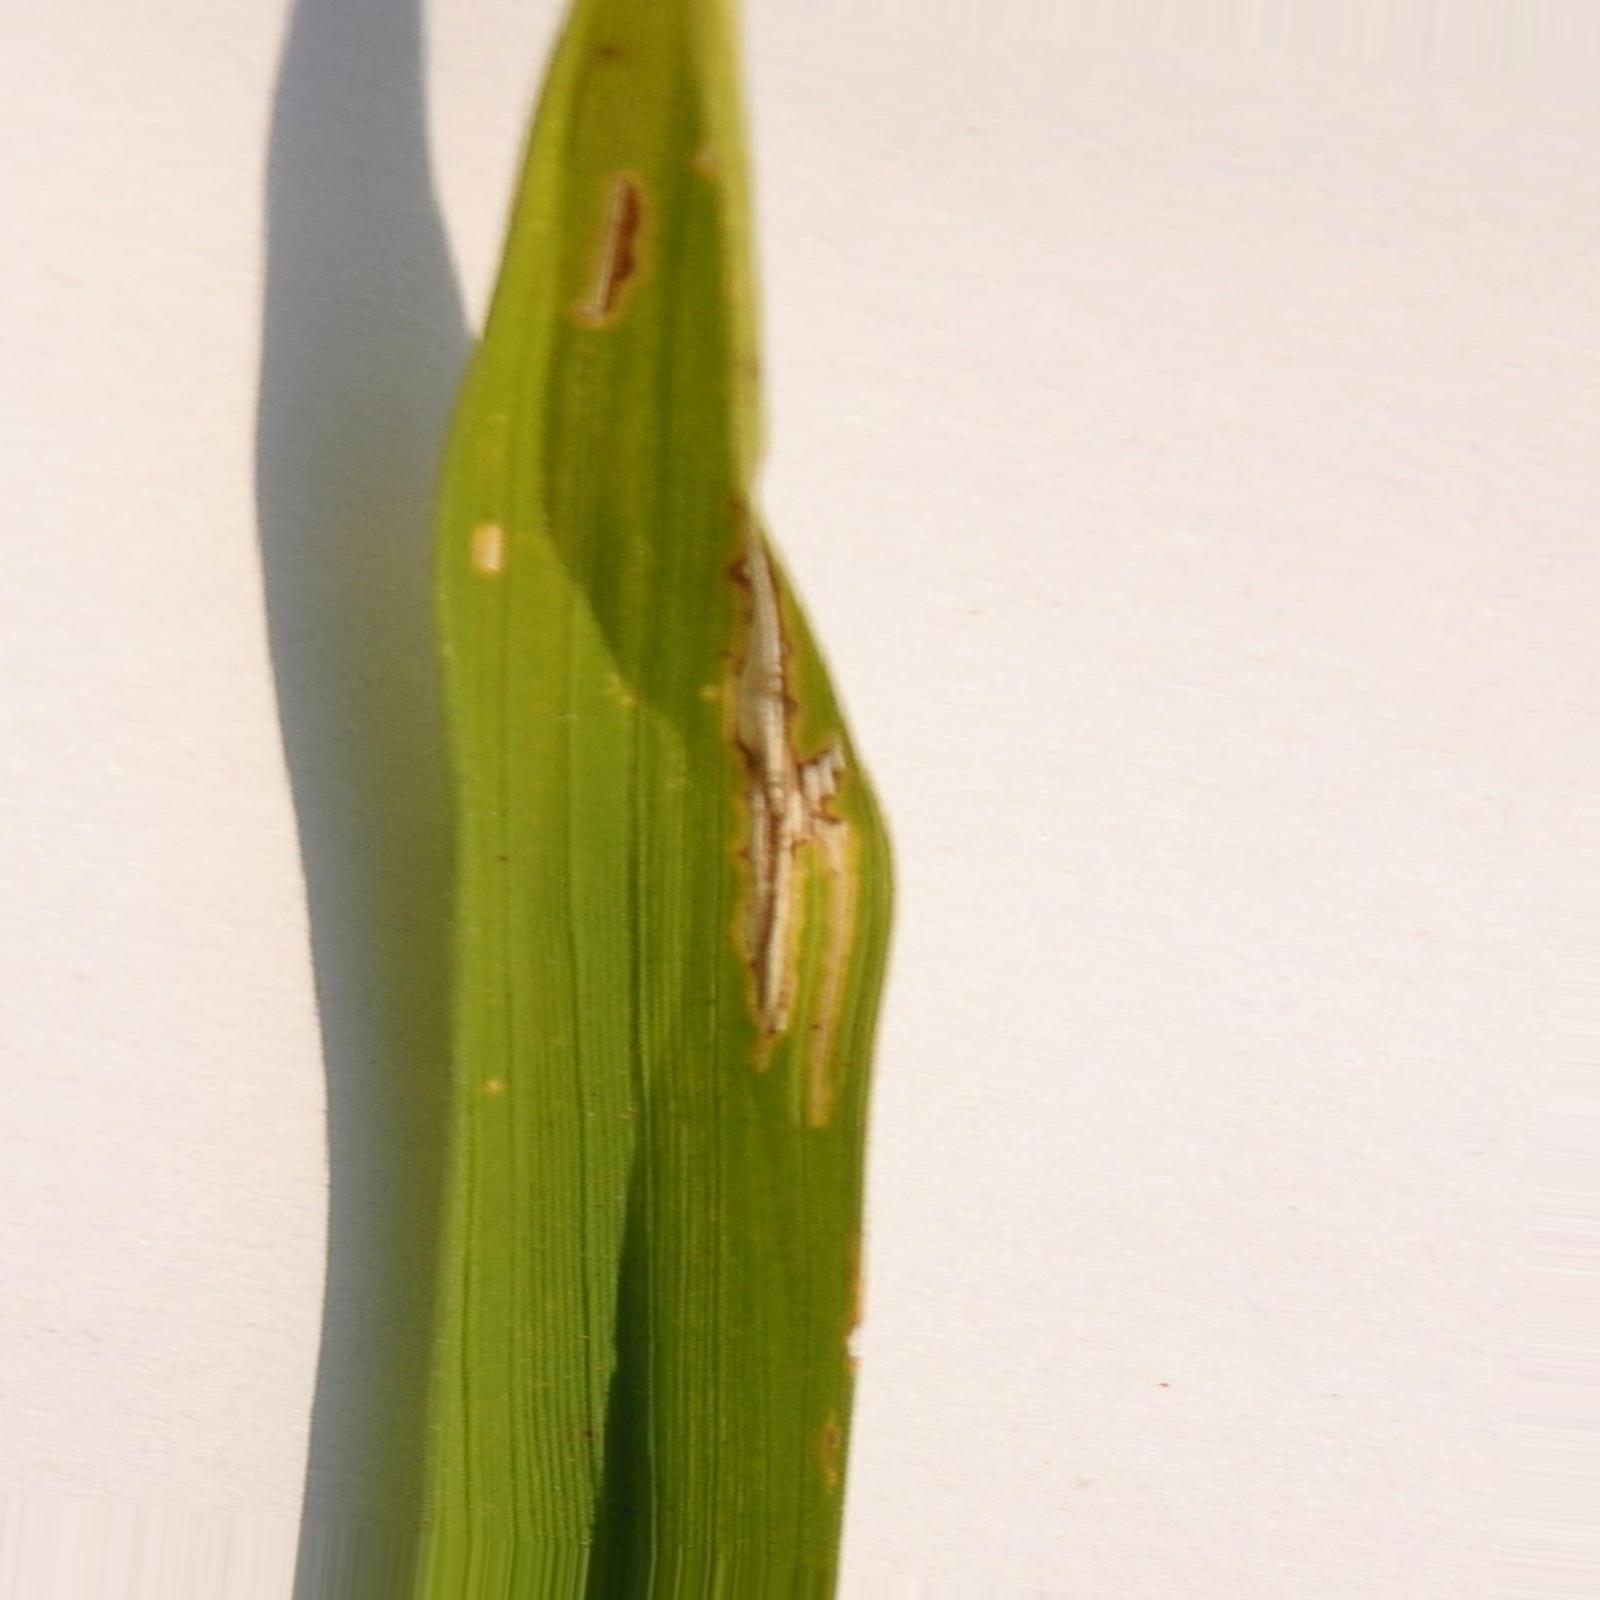
Nhãn: Bệnh Bạc lá (Bacterial leaf blight)